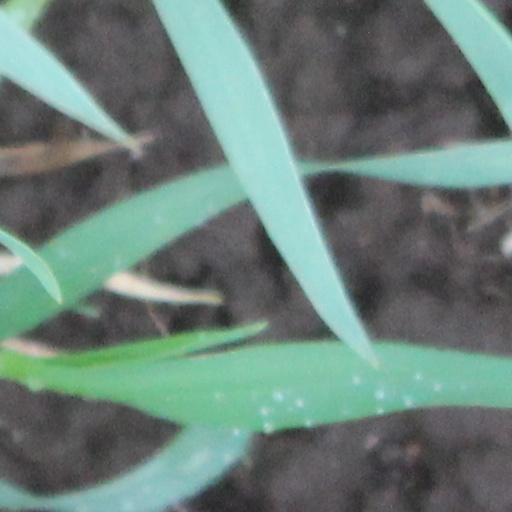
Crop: wheat